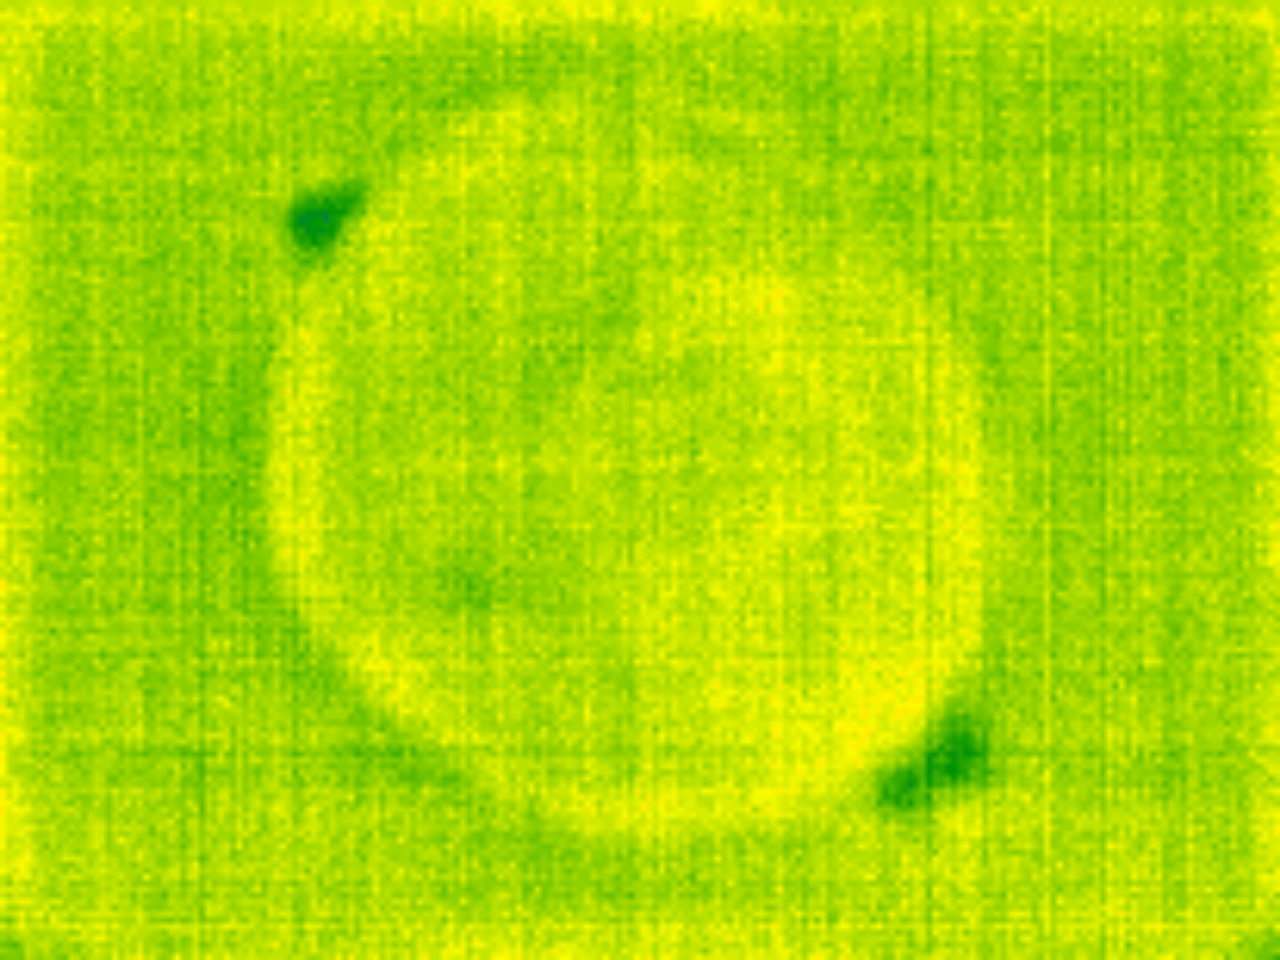
Label: No Defect